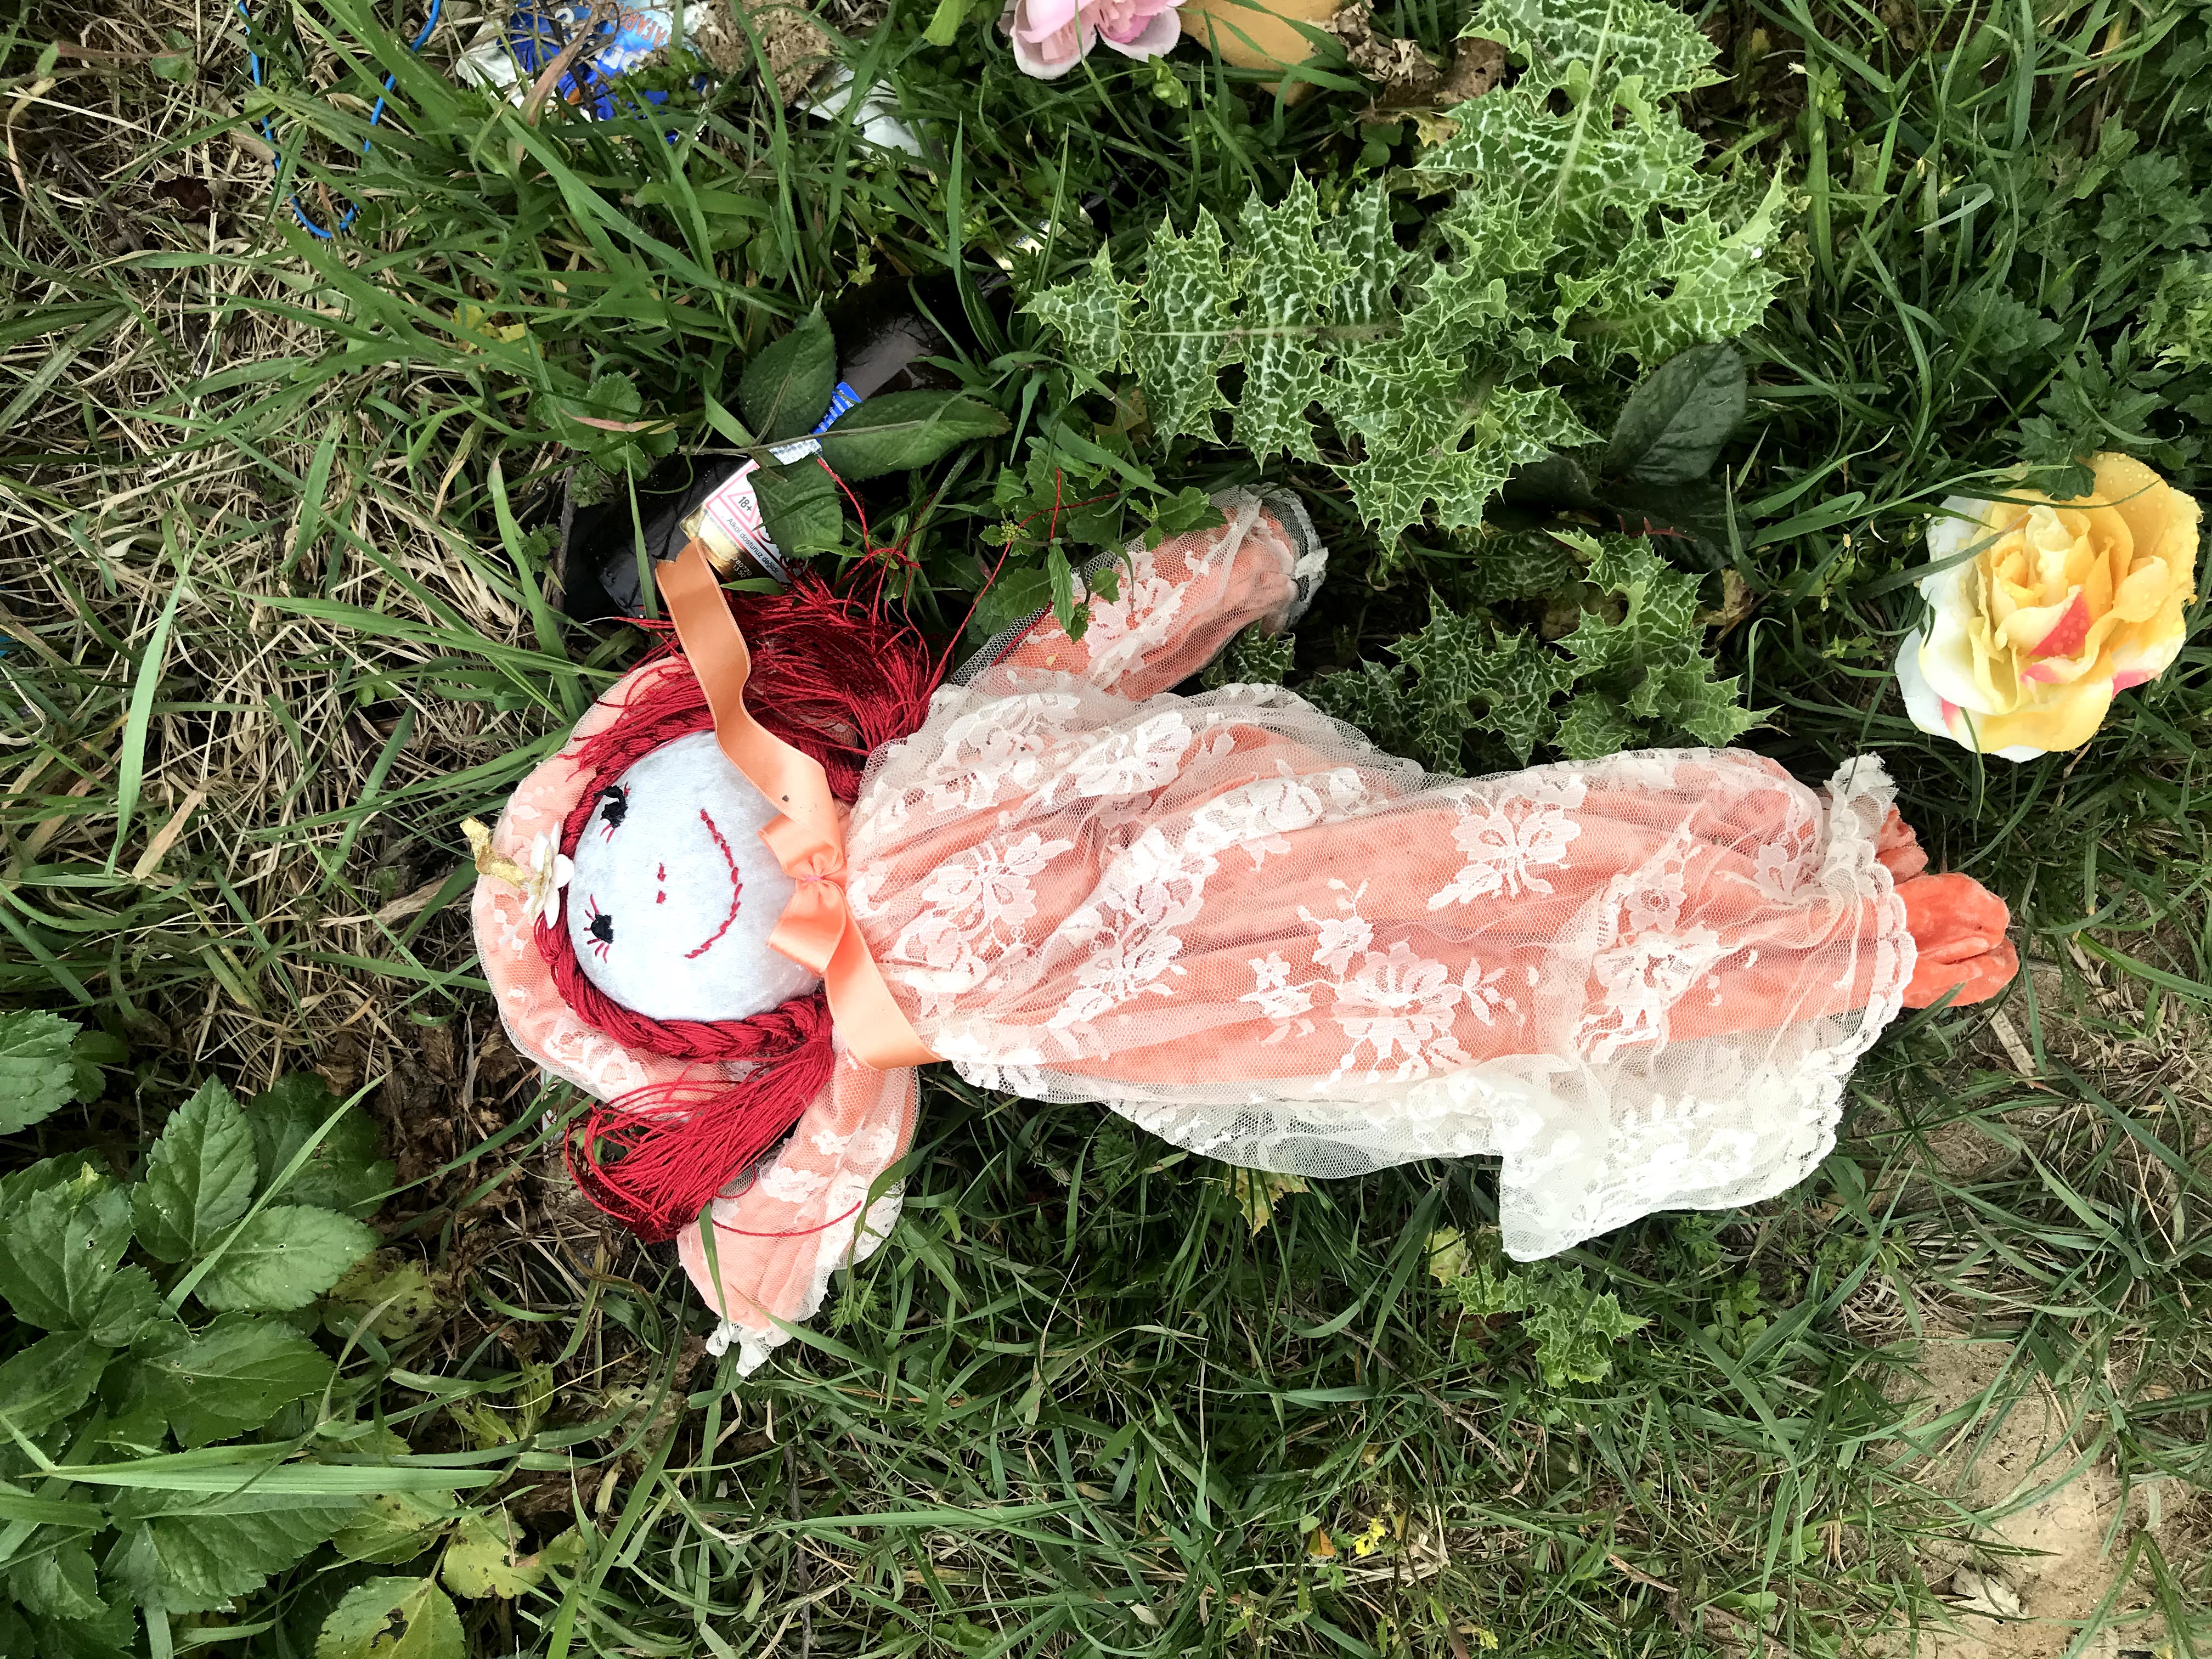
bebek, flower, plant, petal, organism, grass, groundcover, art, rose, flowering plant, rose family, christmas ornament, shrub, cut flowers, annual plant, christmas decoration, rose order, carmine, event, flower arranging, wildflower, pole, peach, garden, floral design, lawn ornament, coquelicot, fashion accessory, holiday, interior design, yard, poppy family, wreath